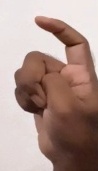
ASL sign: X